The Birth of Venus (novel)

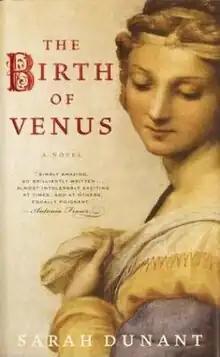
First edition book cover, Random House

The Birth of Venus: A Novel is a 2003 novel by Sarah Dunant, a bestselling British author. The story is set in the late 15th century in Florence, Italy. It was first published by Little, Brown in 2003 with the title The Birth of Venus: Love and Death in Florence.